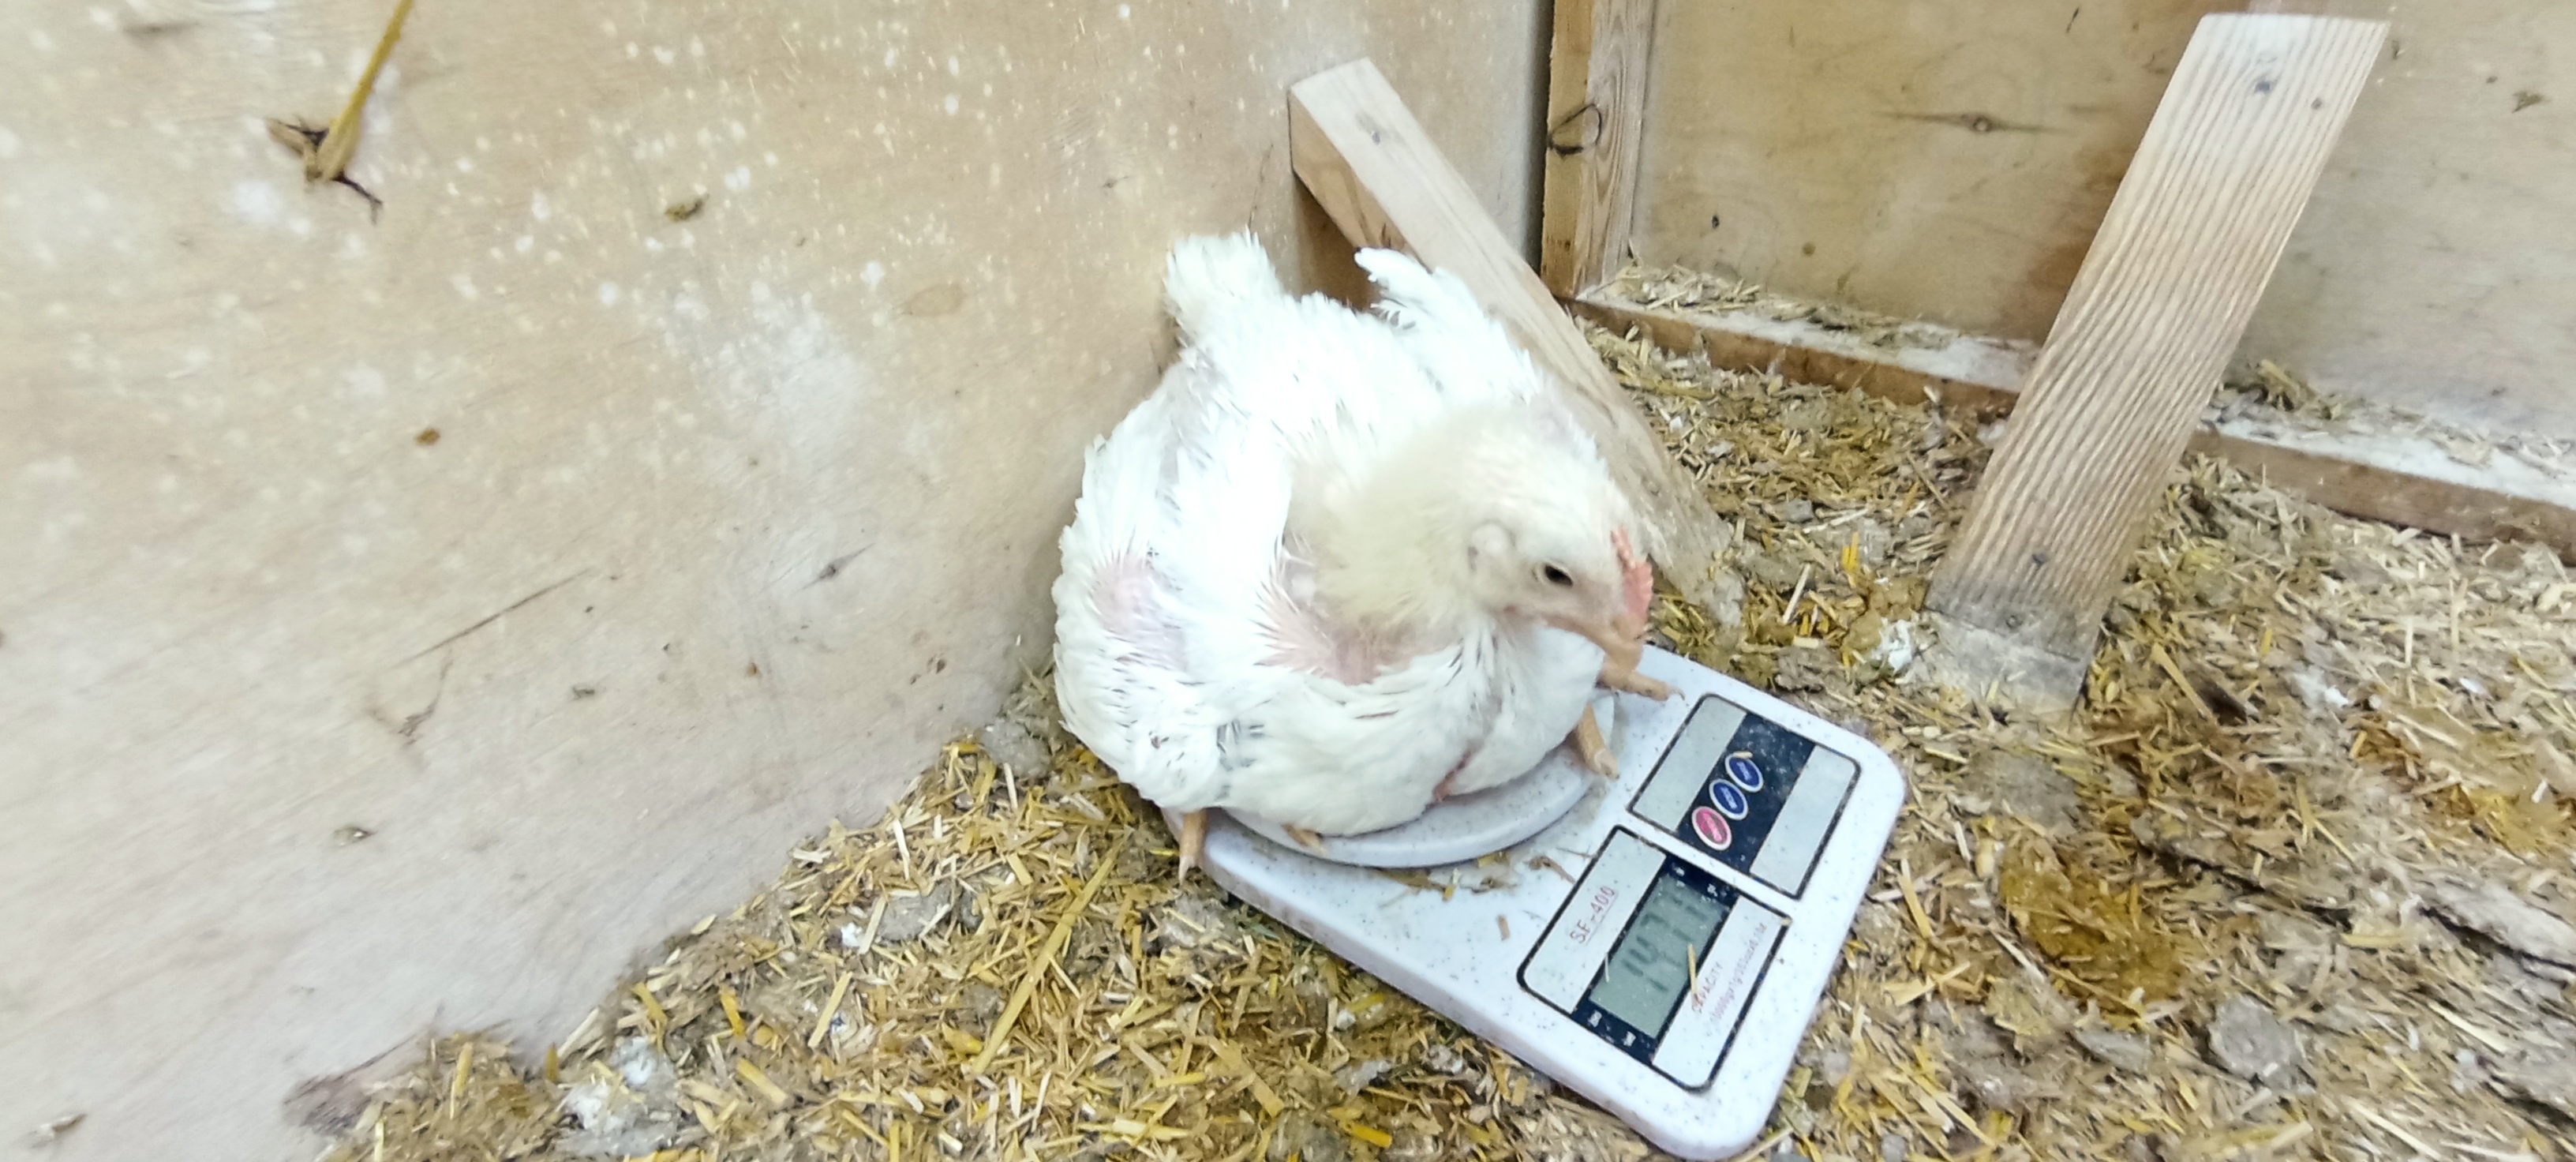
Weight: 1480 g